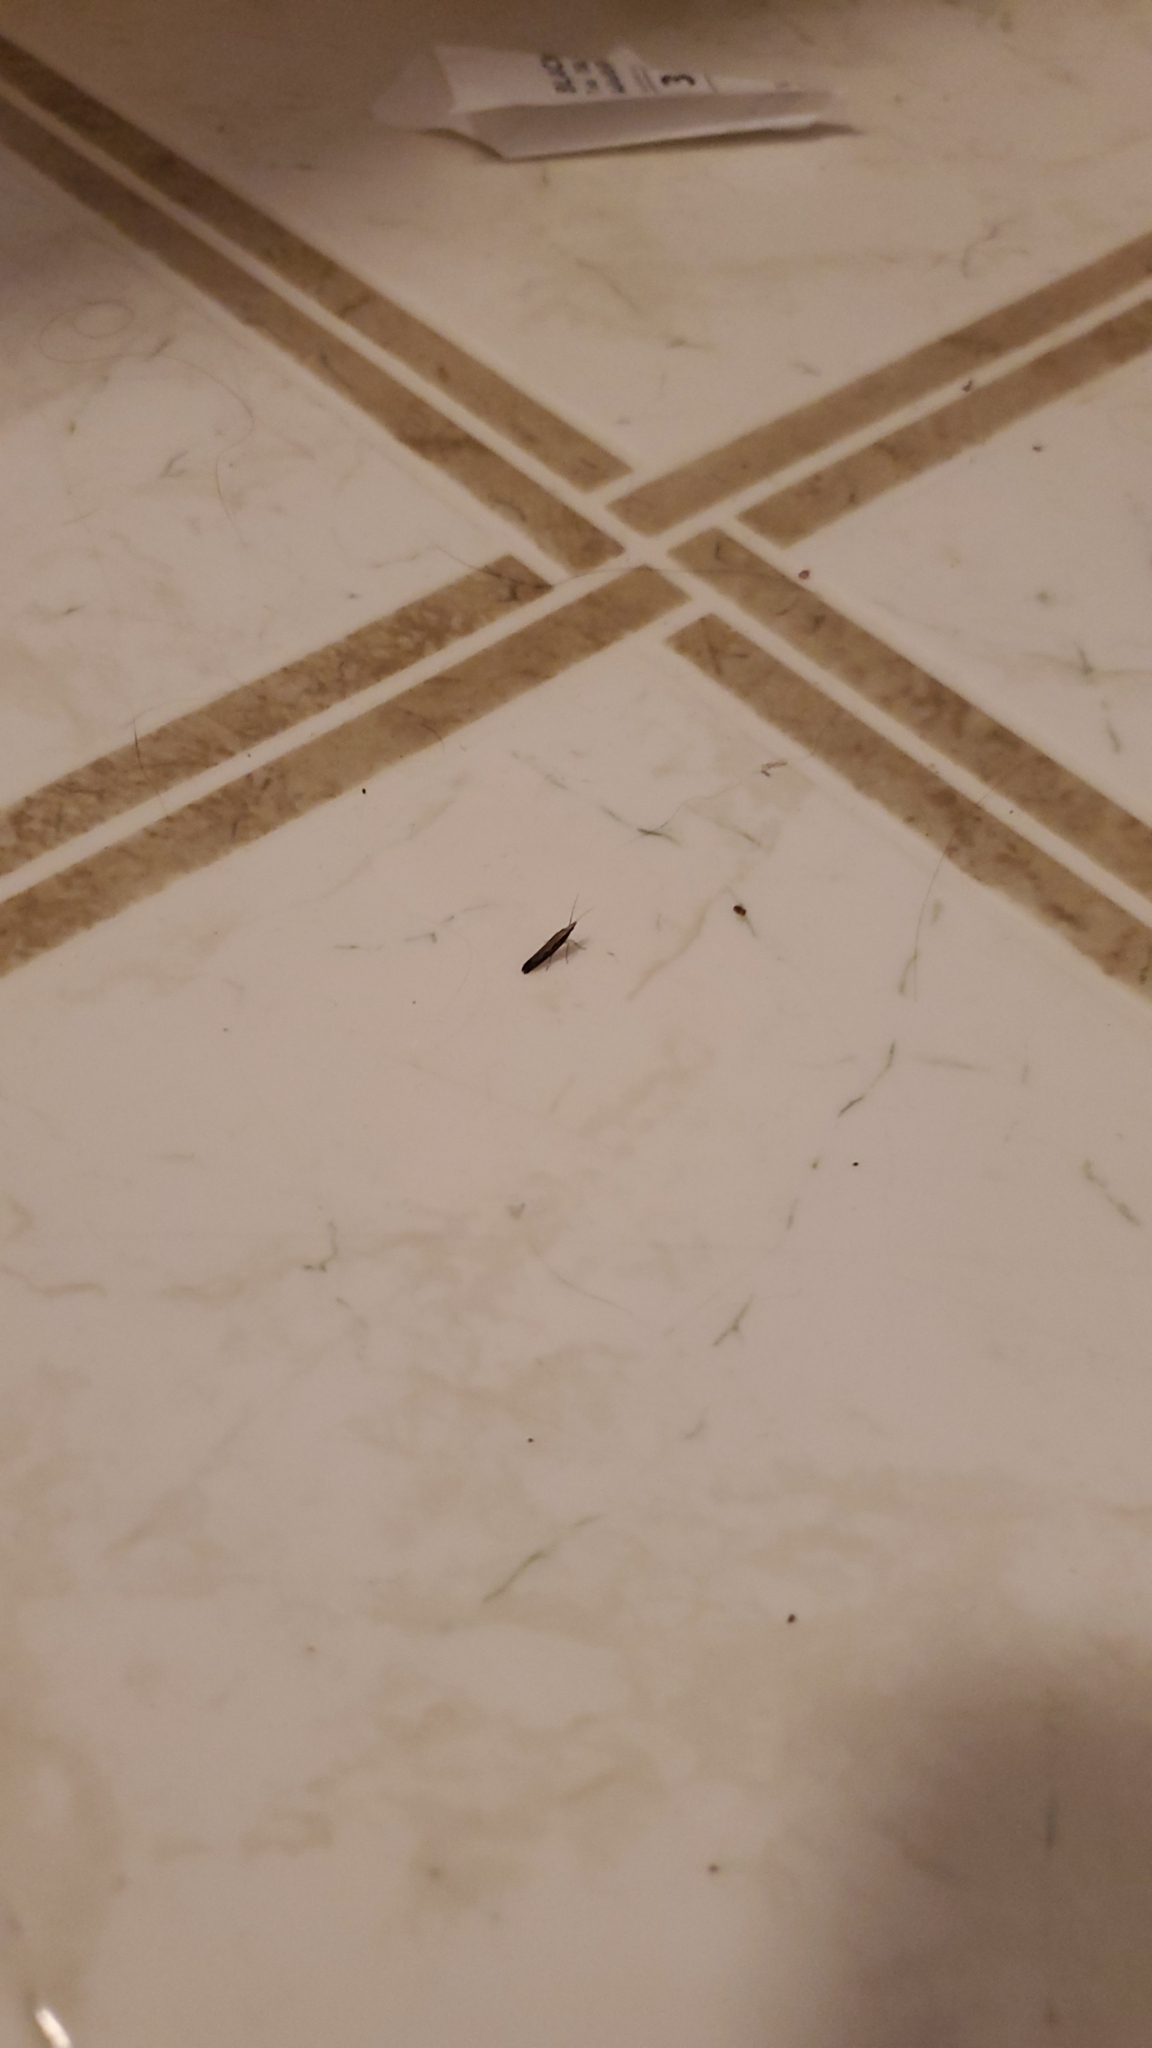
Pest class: diamondback_moth